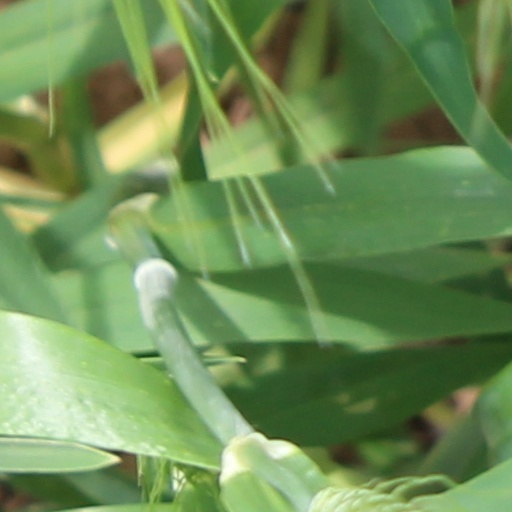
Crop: wheat